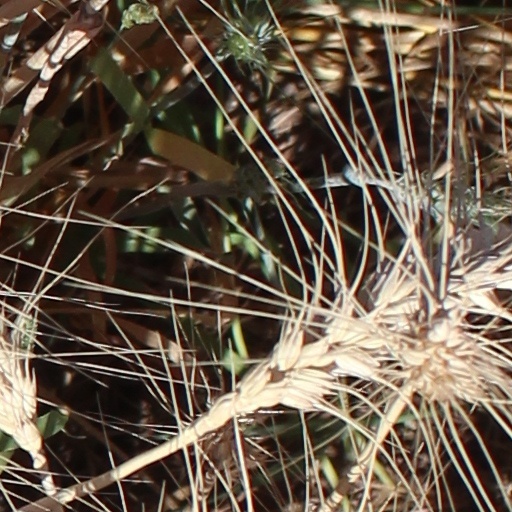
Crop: wheat